Vidisha

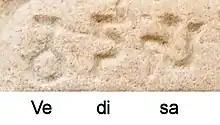
The inscription 𑀯𑁂𑀤𑀺𑀲 "Vedisa" (for the city of Vidisha) at Sanchi, Brahmi script, 1st century BCE.

Besnagar was known as Bhelsa during the medieval period. It became famous for the temple of Sun god Bhillasvamin. It was ruled by the Later Gupta king Devagupta of Malwa and Rashtrakuta king Krishna III. The name is first noted in an inscription of 878 CE by a merchant Hatiaka of Paravada community. The 12th-century Tri-shashthi-shalaka-purusha-charitra mentions an image of Bhillasvamin at Vidisa, along with a copy of Jivant Swami buried in the sand. Minhajuddin's Tabaqat-i-Nusiri states that the temple was destroyed by Iltutmish in 1233–34 CE.